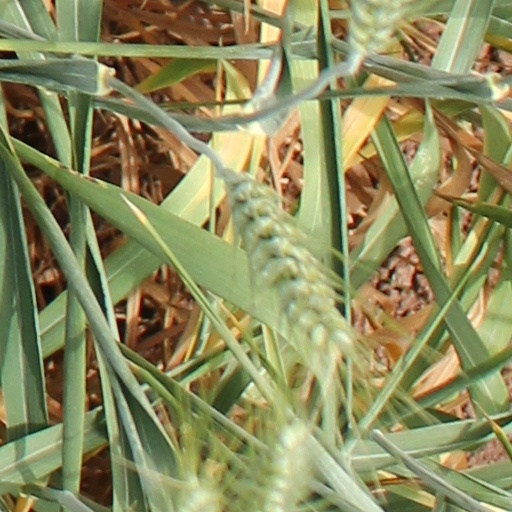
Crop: wheat